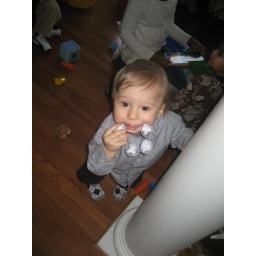
He was ok to give up the water bottle in exchange for this cold teething ring.